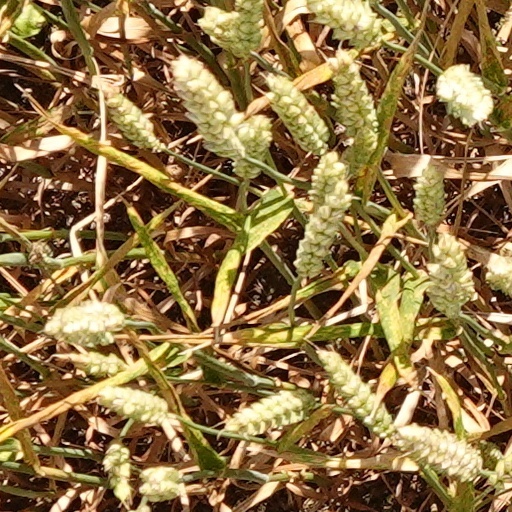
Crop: wheat